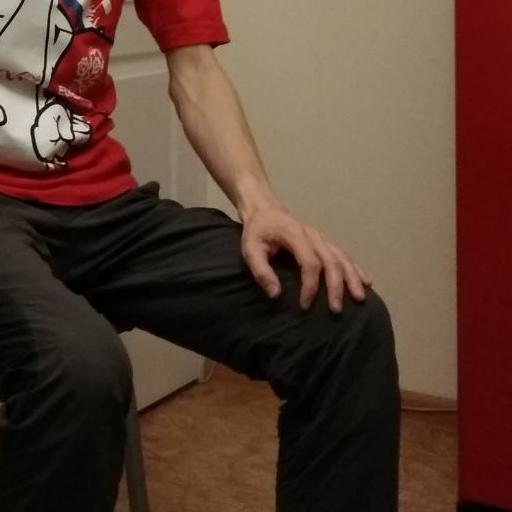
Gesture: no_gesture